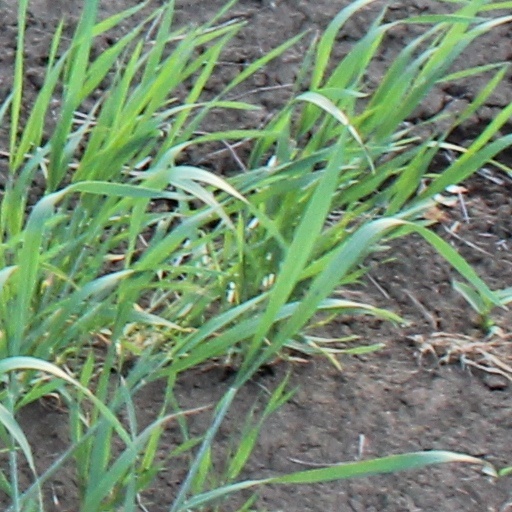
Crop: wheat